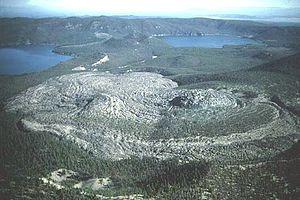
La Big Obsidian Flow est une coulée de lave solidifiée du comté de Deschutes, dans l'Oregon, aux États-Unis. Issue d'une éruption volcanique du cratère Newberry il y a 1 300 ans, elle est particulièrement riche en obsidienne, d'où son nom. Protégée au sein du Newberry National Volcanic Monument, elle est parcourue par un sentier de randonnée appelé Obsidian Flow Trail.